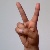
The image shows a hand gesture representing the letter 'V' in Indian Sign Language.